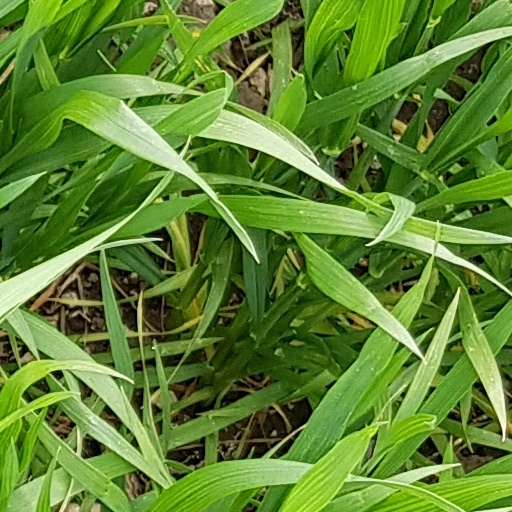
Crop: wheat